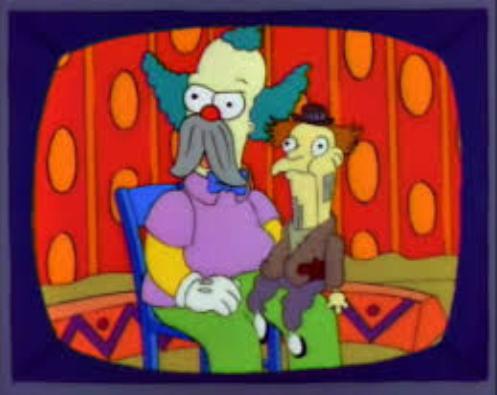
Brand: Krusty-O's
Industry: Leisure